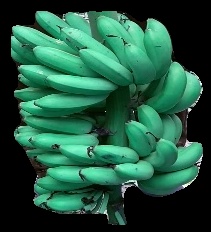
Variety: rasbale
Grade: grade1